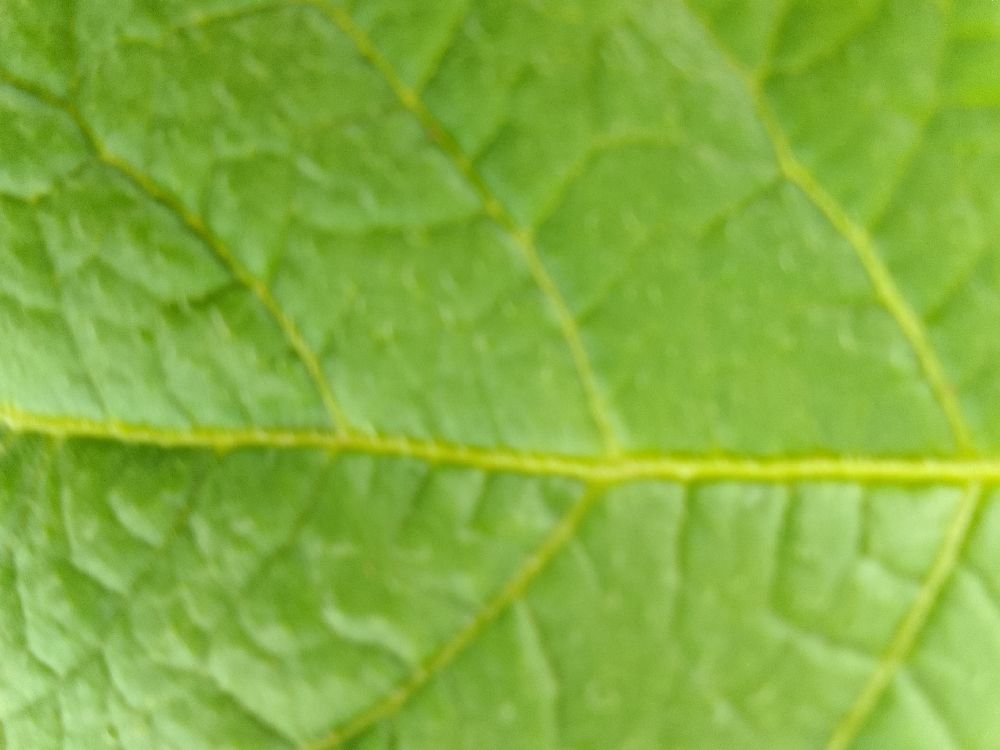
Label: Healthy